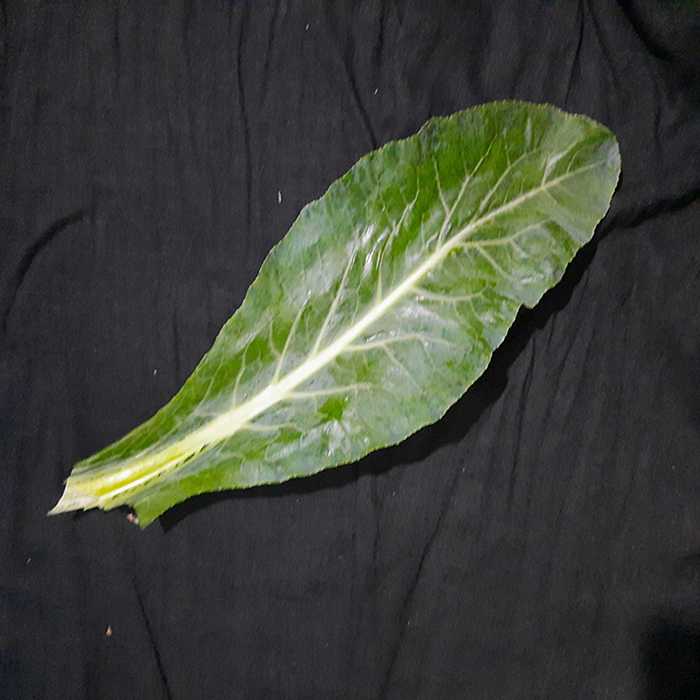
Plant: Cauliflower
Label: Fresh leaf